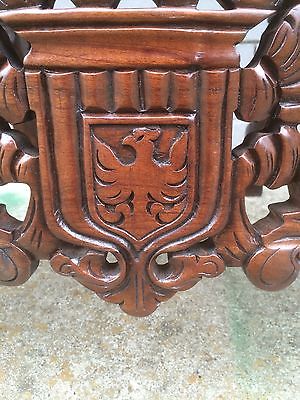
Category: chair